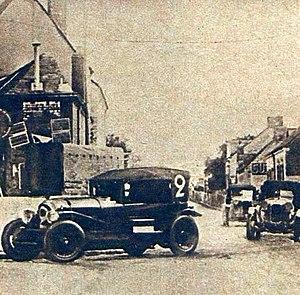
24 Heures du Mans 1927, l'équipage d'Erlanger et Duller sur Bentley 3 Litre Super Sport.
Les 24 Heures du Mans 1927 sont la 5ᵉ édition de l'épreuve et se déroulent les 18 et 19 juin 1927 sur le circuit de la Sarthe. Alors que 41 automobiles avaient pris le départ l'année passée, seule 23 seront présentes en 1927.
Le baron André d'Erlanger était un pilote automobile français, l'un des Bentley Boys entre 1927 et 1930.